European Union reactions to the Gaza war

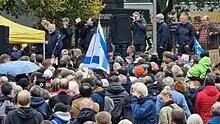
Pro-Israel protest in Hanover, 10 October

An armed conflict between Israel and Hamas-led Palestinian militant groups has been taking place chiefly in and around the Gaza Strip since 7 October 2023. It began when Hamas launched a surprise attack on southern Israel from the Gaza Strip. After clearing the militants from its territory, the Israeli military embarked on an extensive aerial bombardment of the Gaza Strip followed by a large-scale ground invasion beginning on 27 October. Clashes have also occurred in the Israeli-occupied West Bank and with Hezbollah along the Israel–Lebanon border. The fifth war of the Gaza–Israel conflict since 2008, it is part of the broader Israeli–Palestinian conflict, and the most significant military escalation in the region since the Yom Kippur War 50 years earlier.